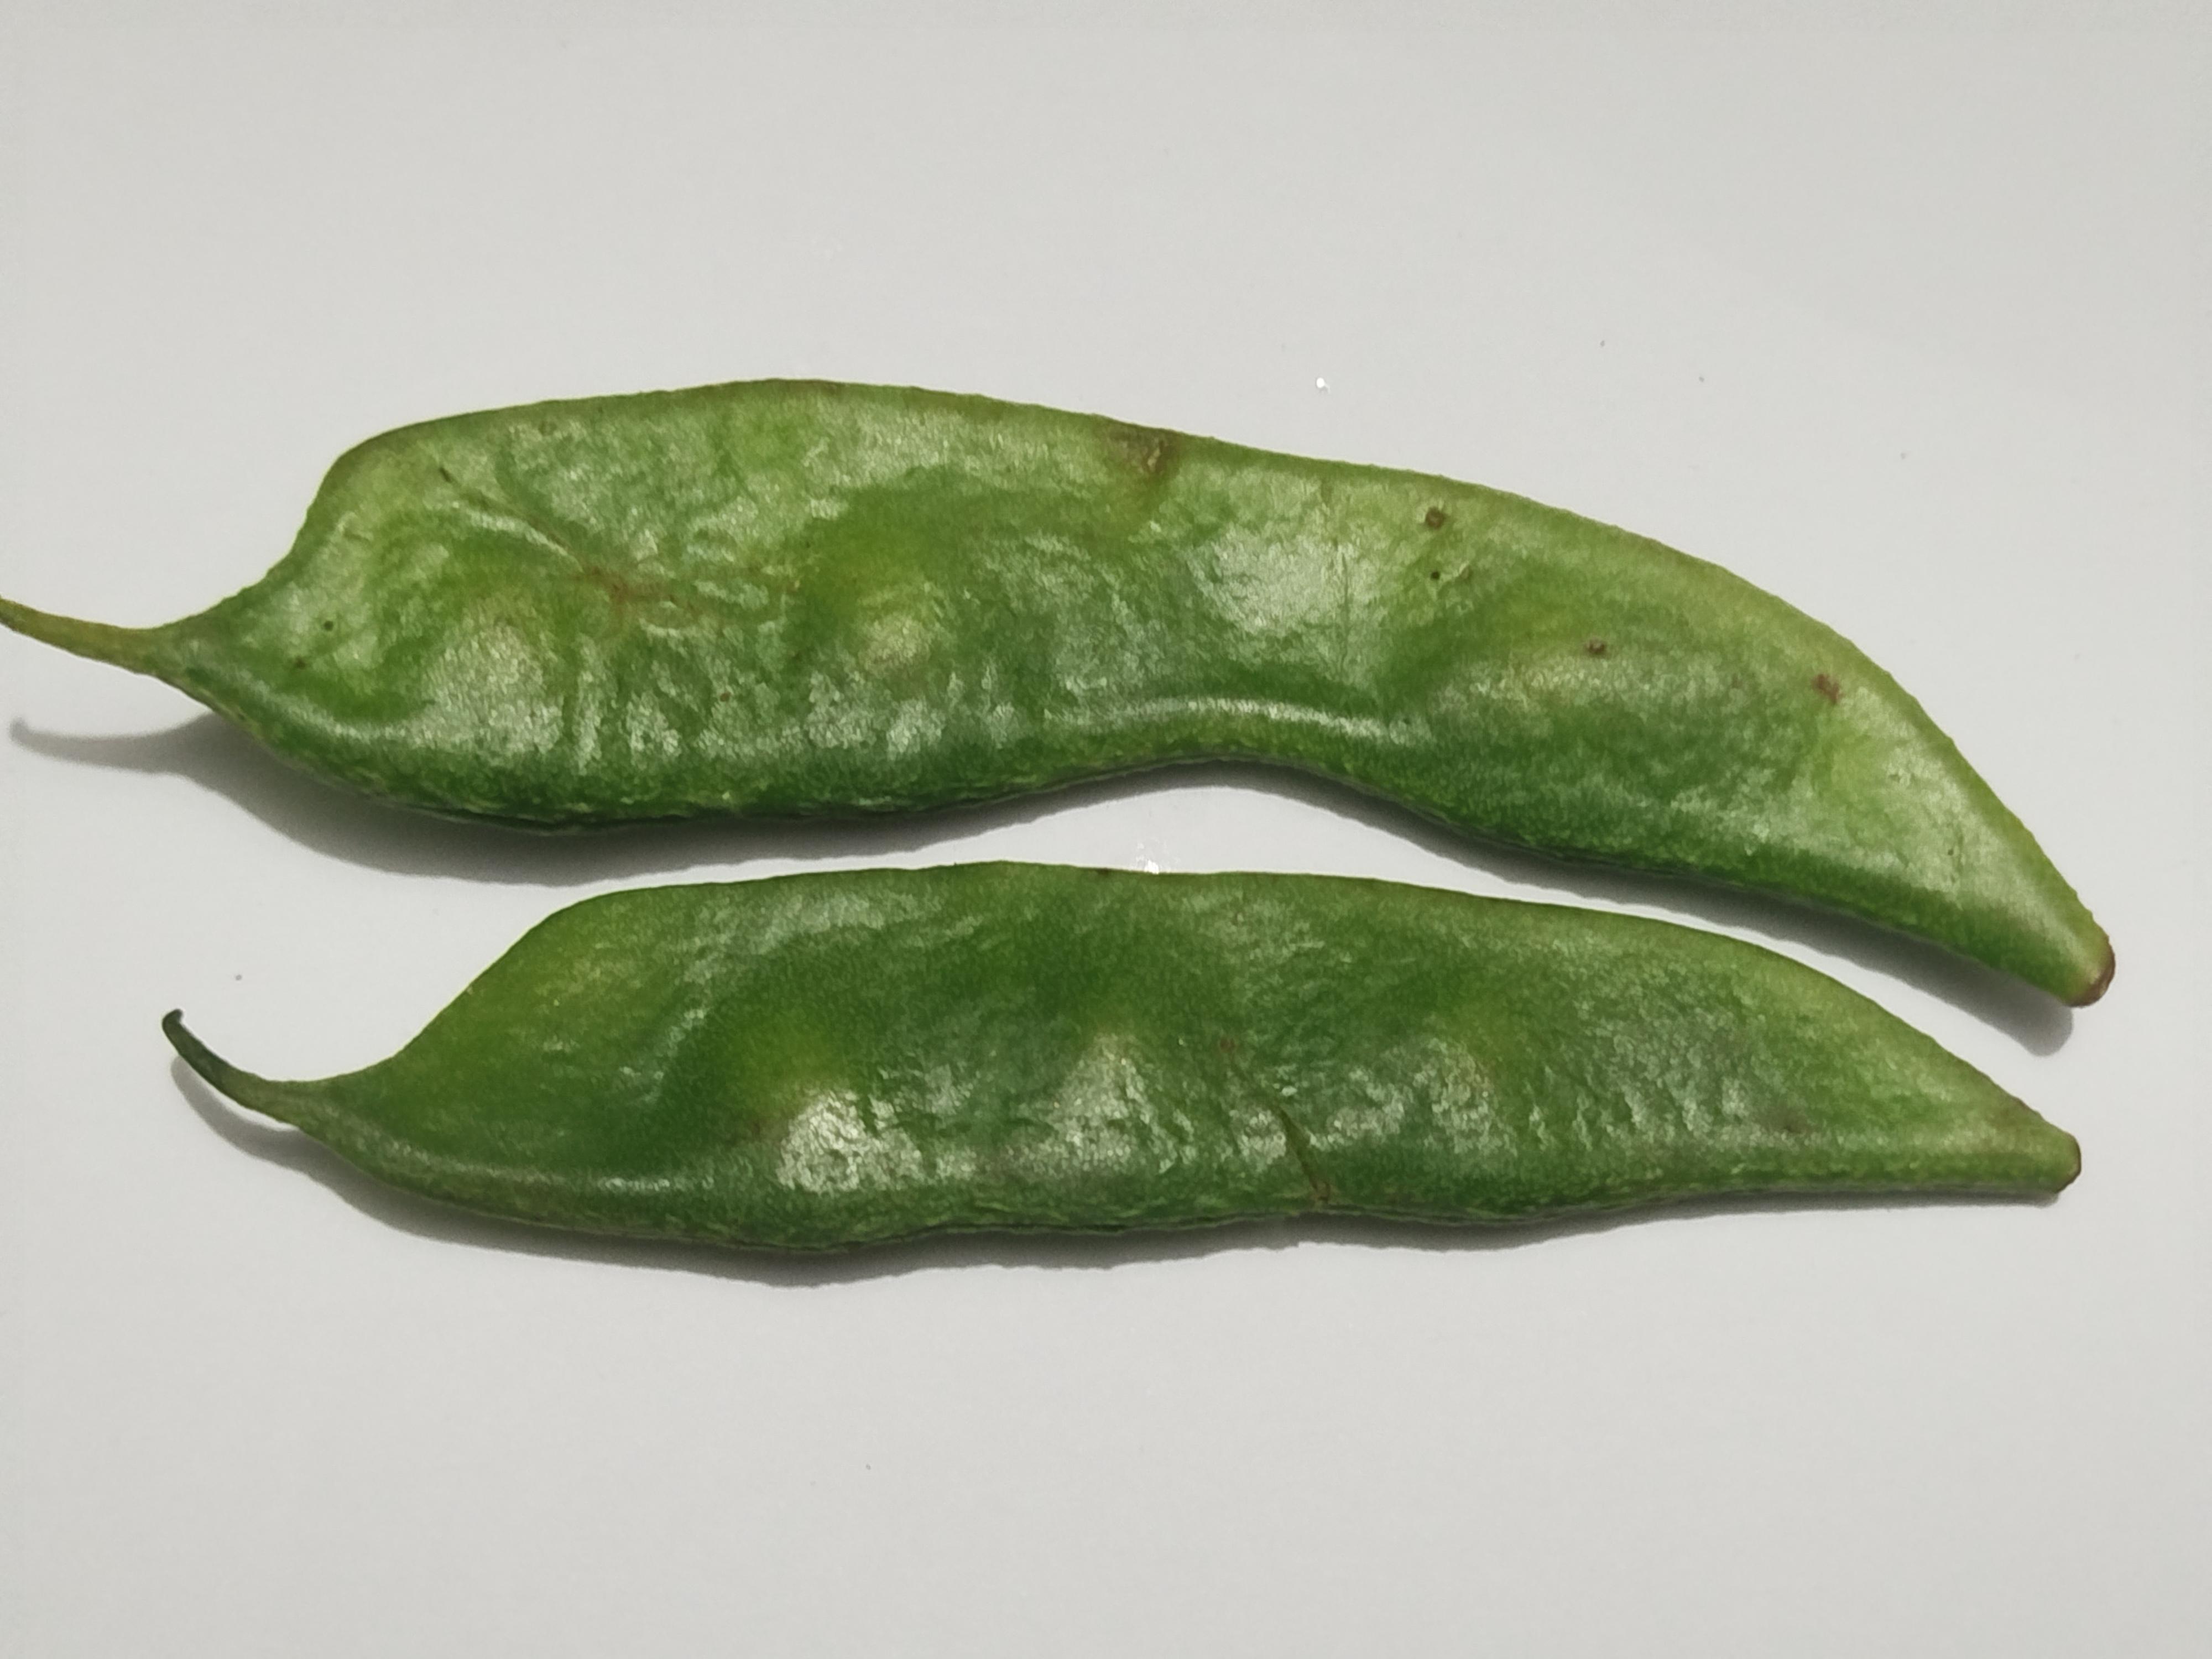
Label: Bean